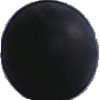
Label: blue_grape